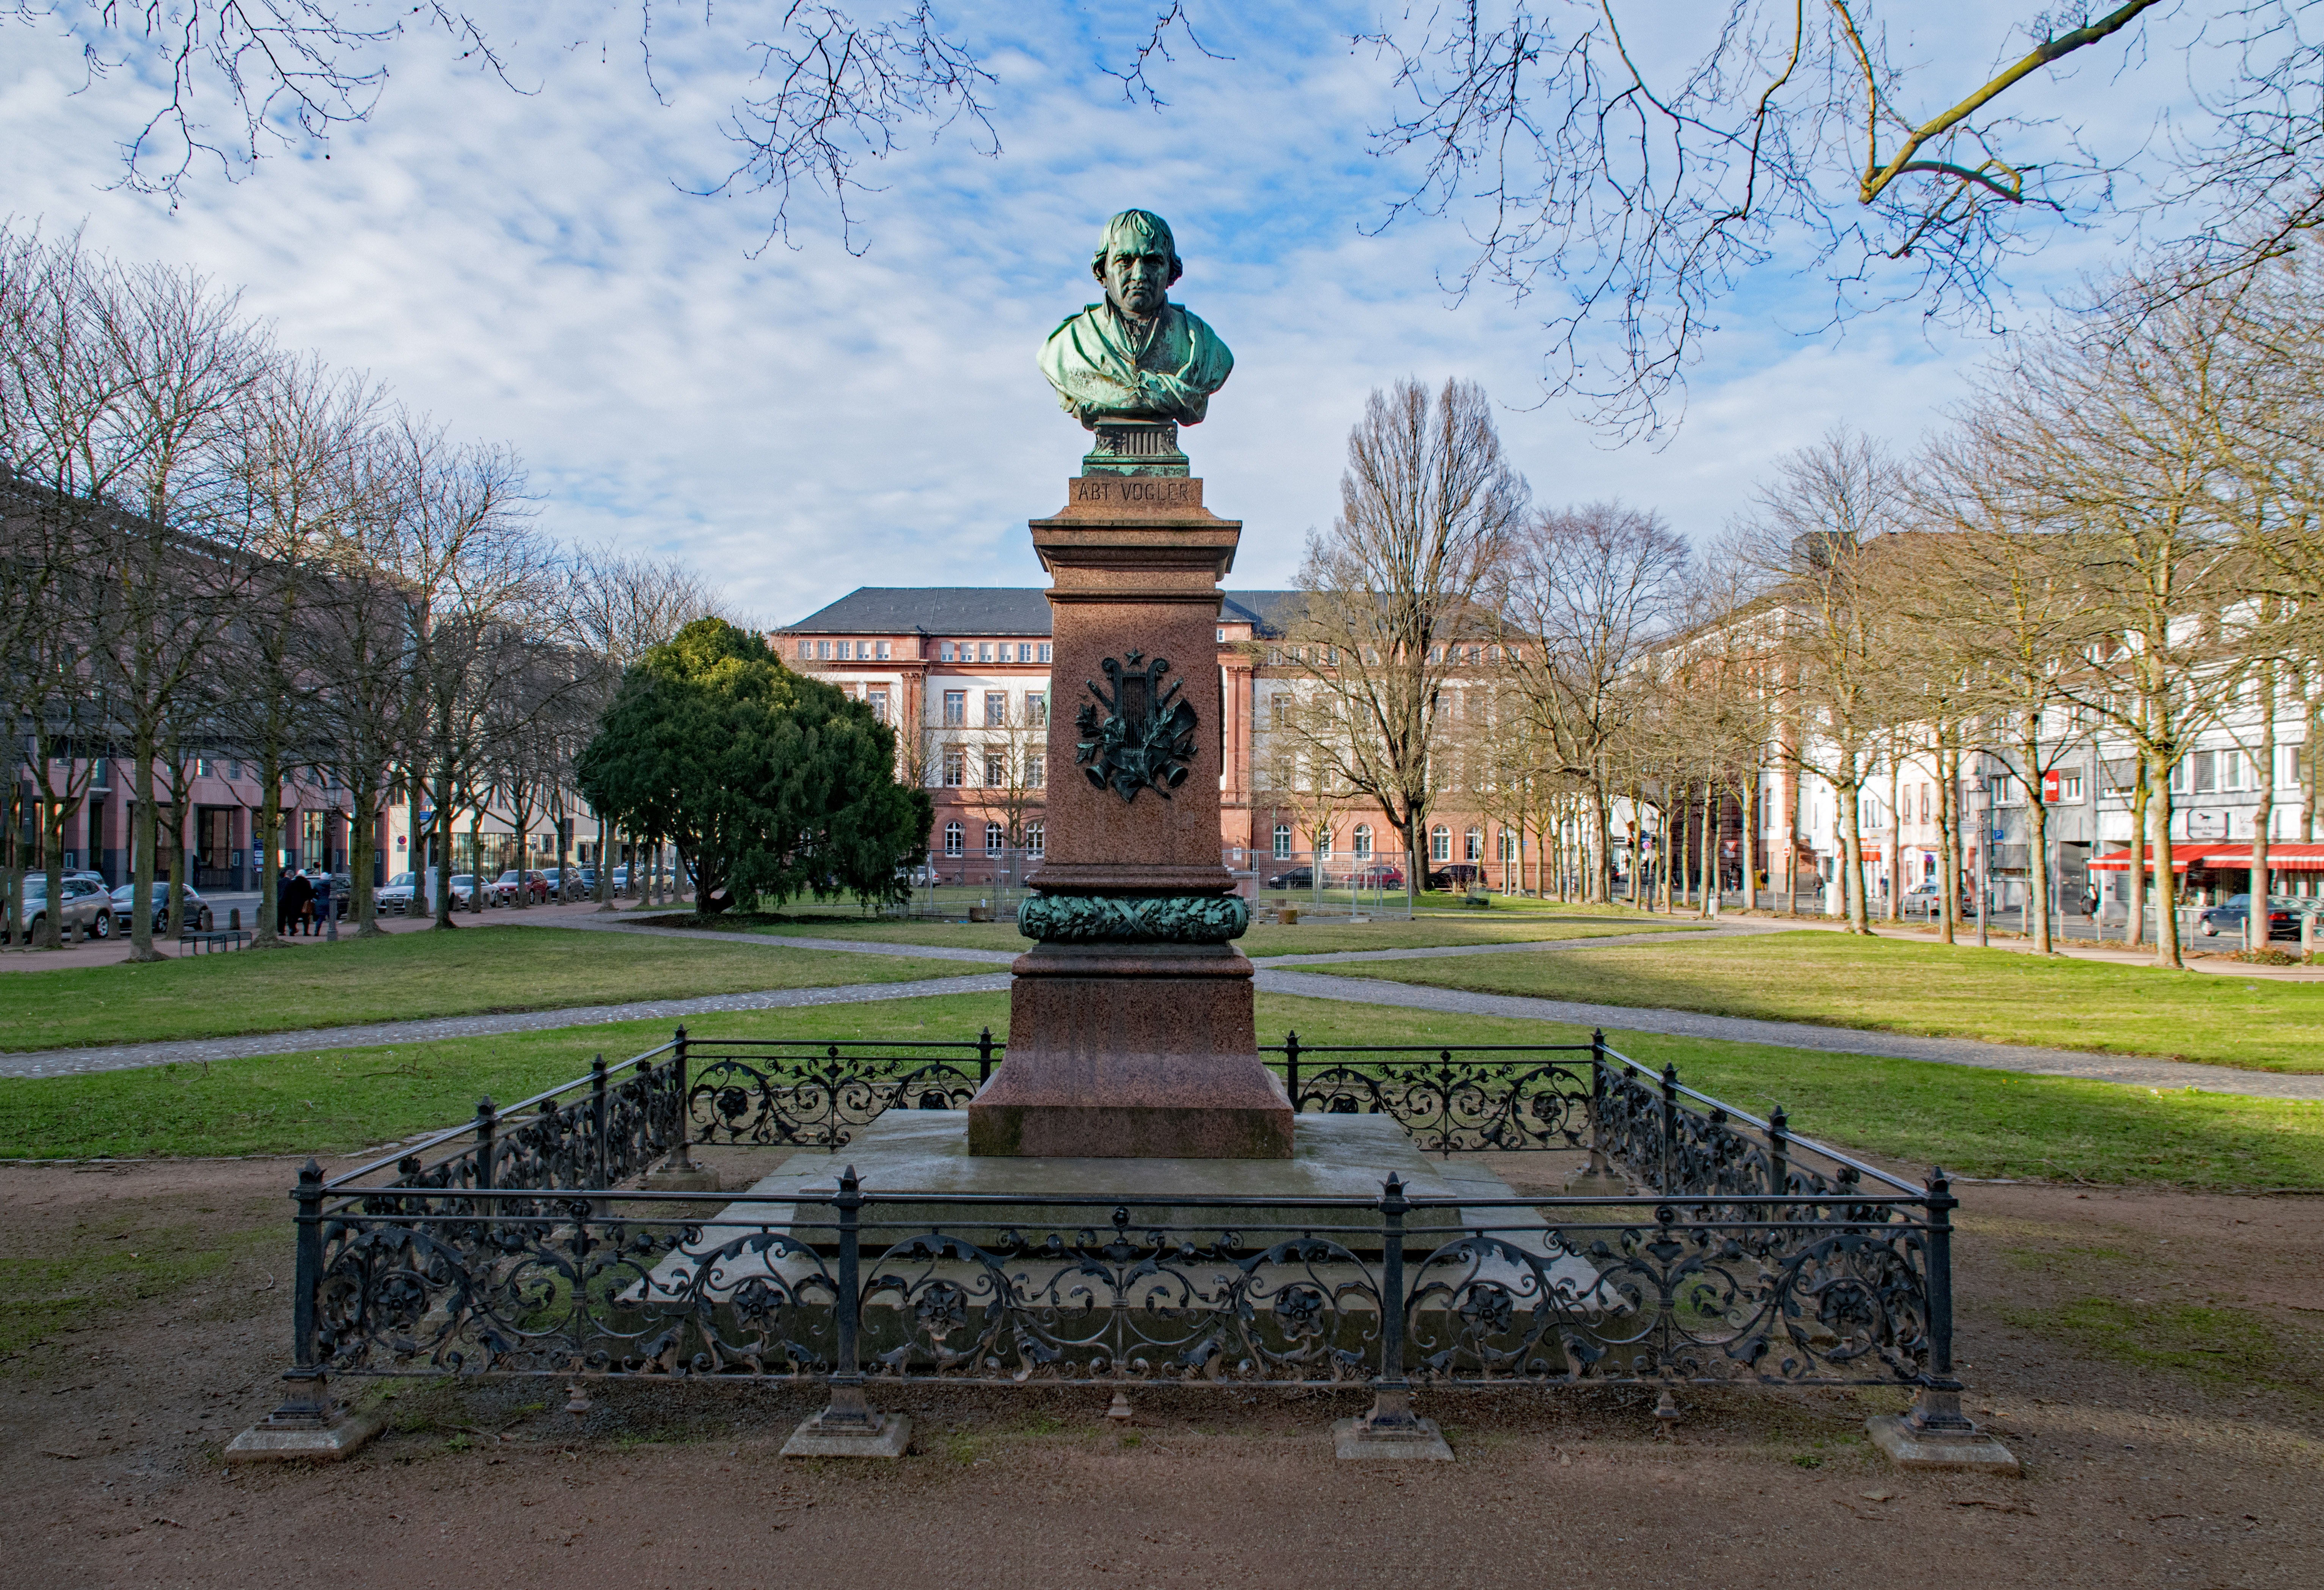
tree, city, monument, plaza, park, landmark, garden, places of interest, memorial, germany, town square, estate, hesse, darmstadt, mathilde place, district court court